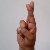
The image shows a hand gesture representing the letter 'R' in Indian Sign Language.